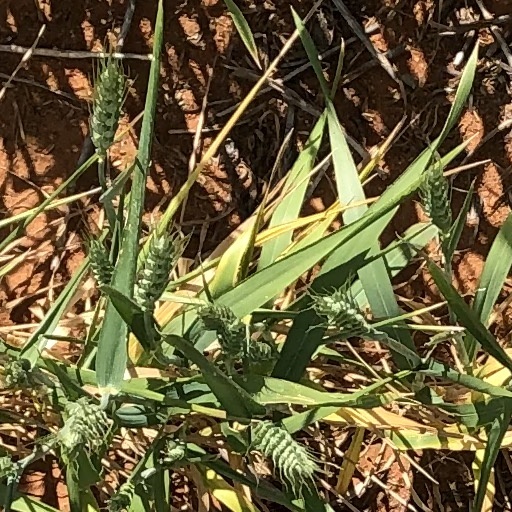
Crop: wheat